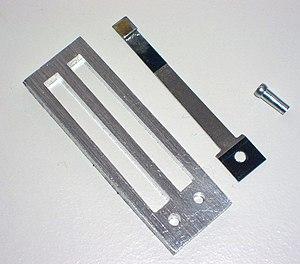
L'accordéon diatonique est un instrument de musique à clavier, utilisant des anches libres, excitées par un vent variable fourni par le soufflet actionné par le musicien. Il désigne les différentes variantes d’accordéon bi-sonore organisées selon une ou plusieurs gammes diatoniques, même s'il existe des accordéons diatoniques qui ne sont pas bi-sonores comme l'accordéon diatonique russe.